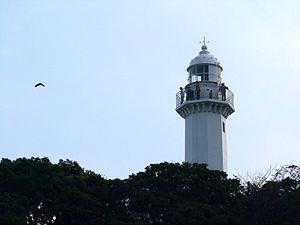
Le phare Kannonzaki est le premier phare de type occidental construit au Japon, il est situé au bout du cap Kannon près de Yokosuka dans la Péninsule de Miura, à l'entrée de la baie de Tokyo.
François Léonce Verny, né le 2 décembre 1837 à Aubenas et mort le 1ᵉʳ mai 1908 à Pont d'Aubenas, est un ingénieur et industriel français qui dirigea la construction de l'arsenal naval de Yokosuka, permettant ainsi au Japon de commencer sa modernisation.